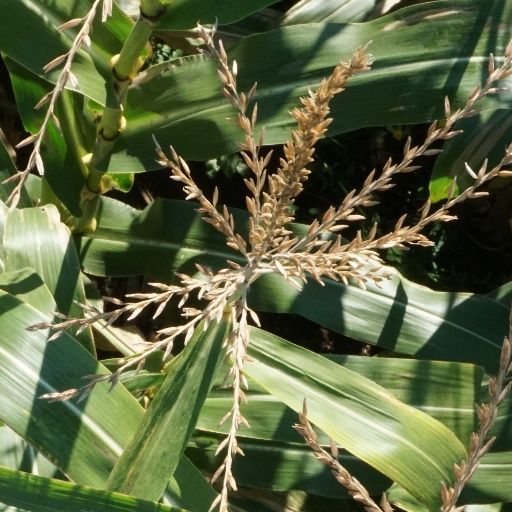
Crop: maize; corn